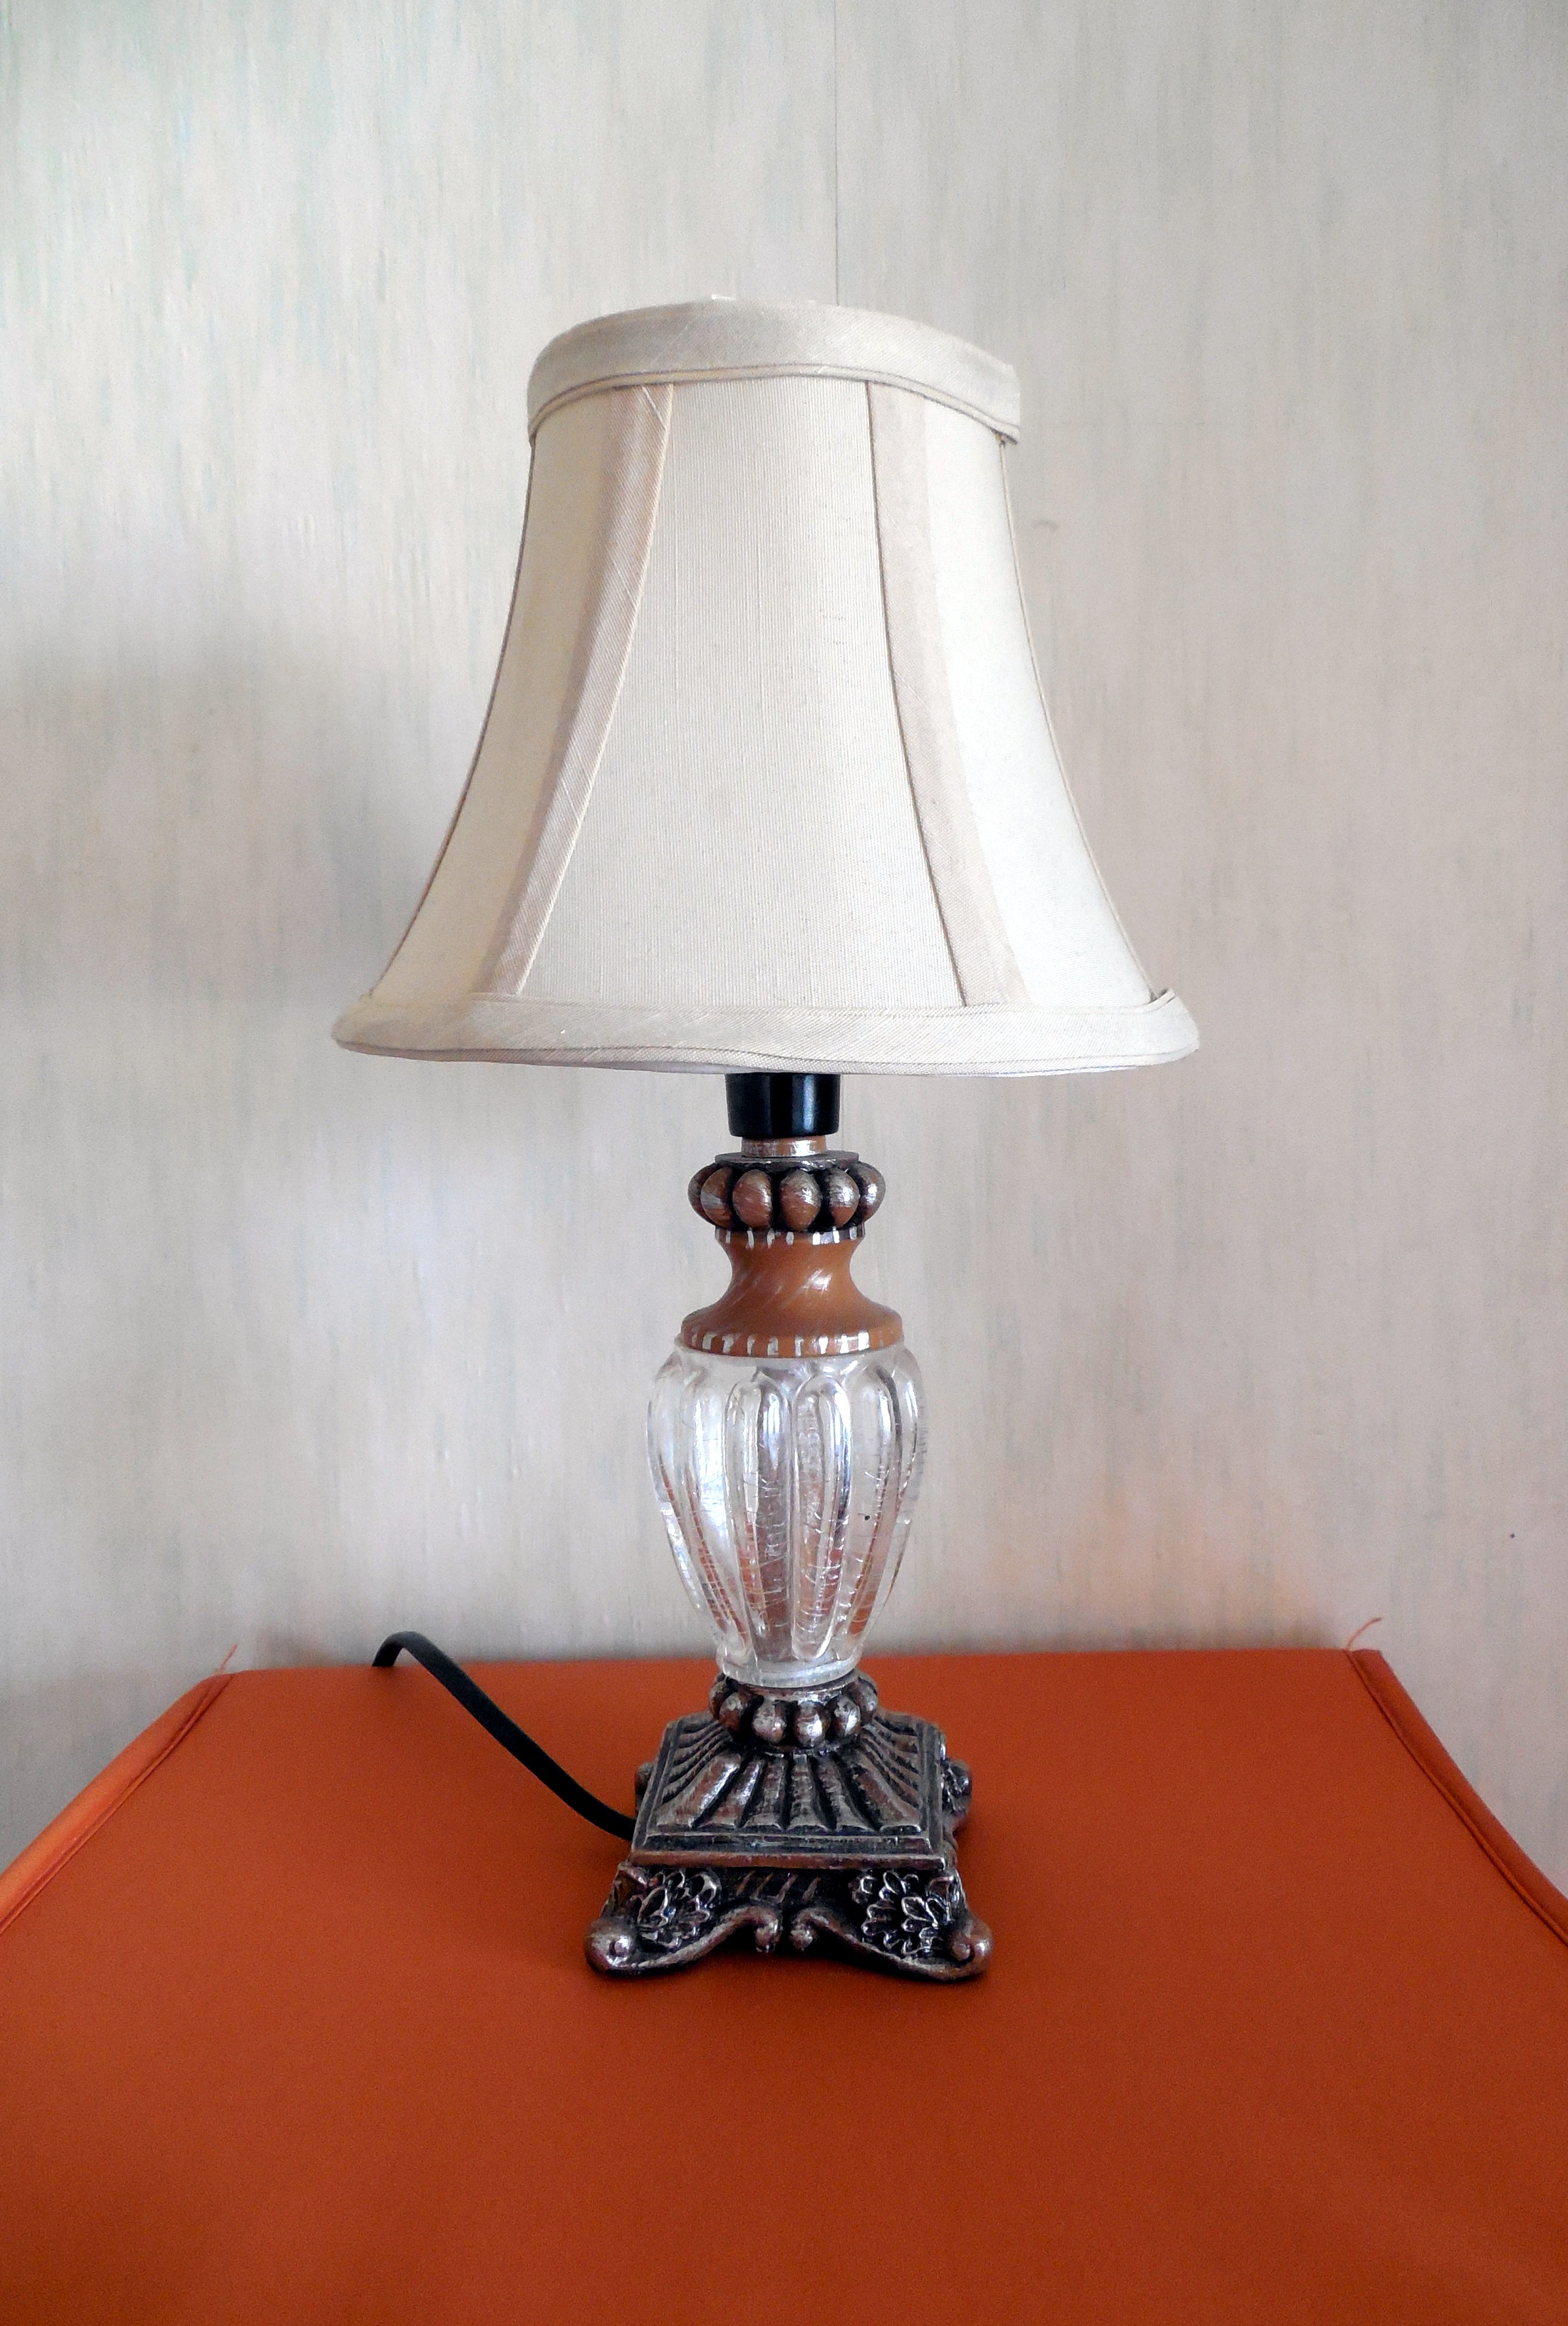
table, retro, old, lamp, lampshade, lighting, decorative, light fixture, table lamp, lighting accessory